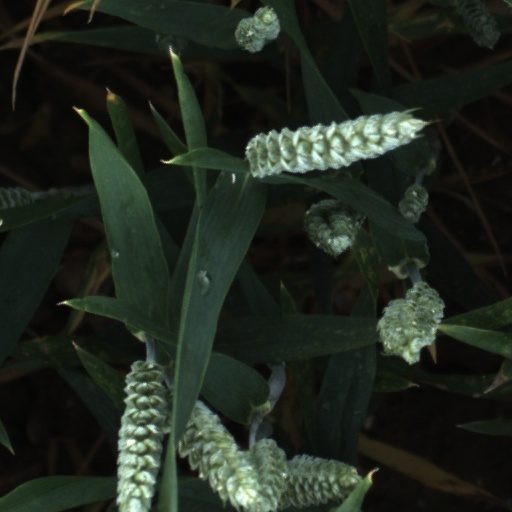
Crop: wheat